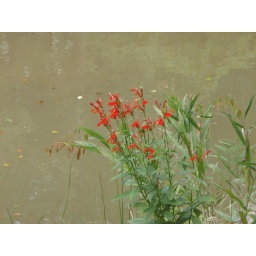
There was a sulphur butterfly flying around it, too.